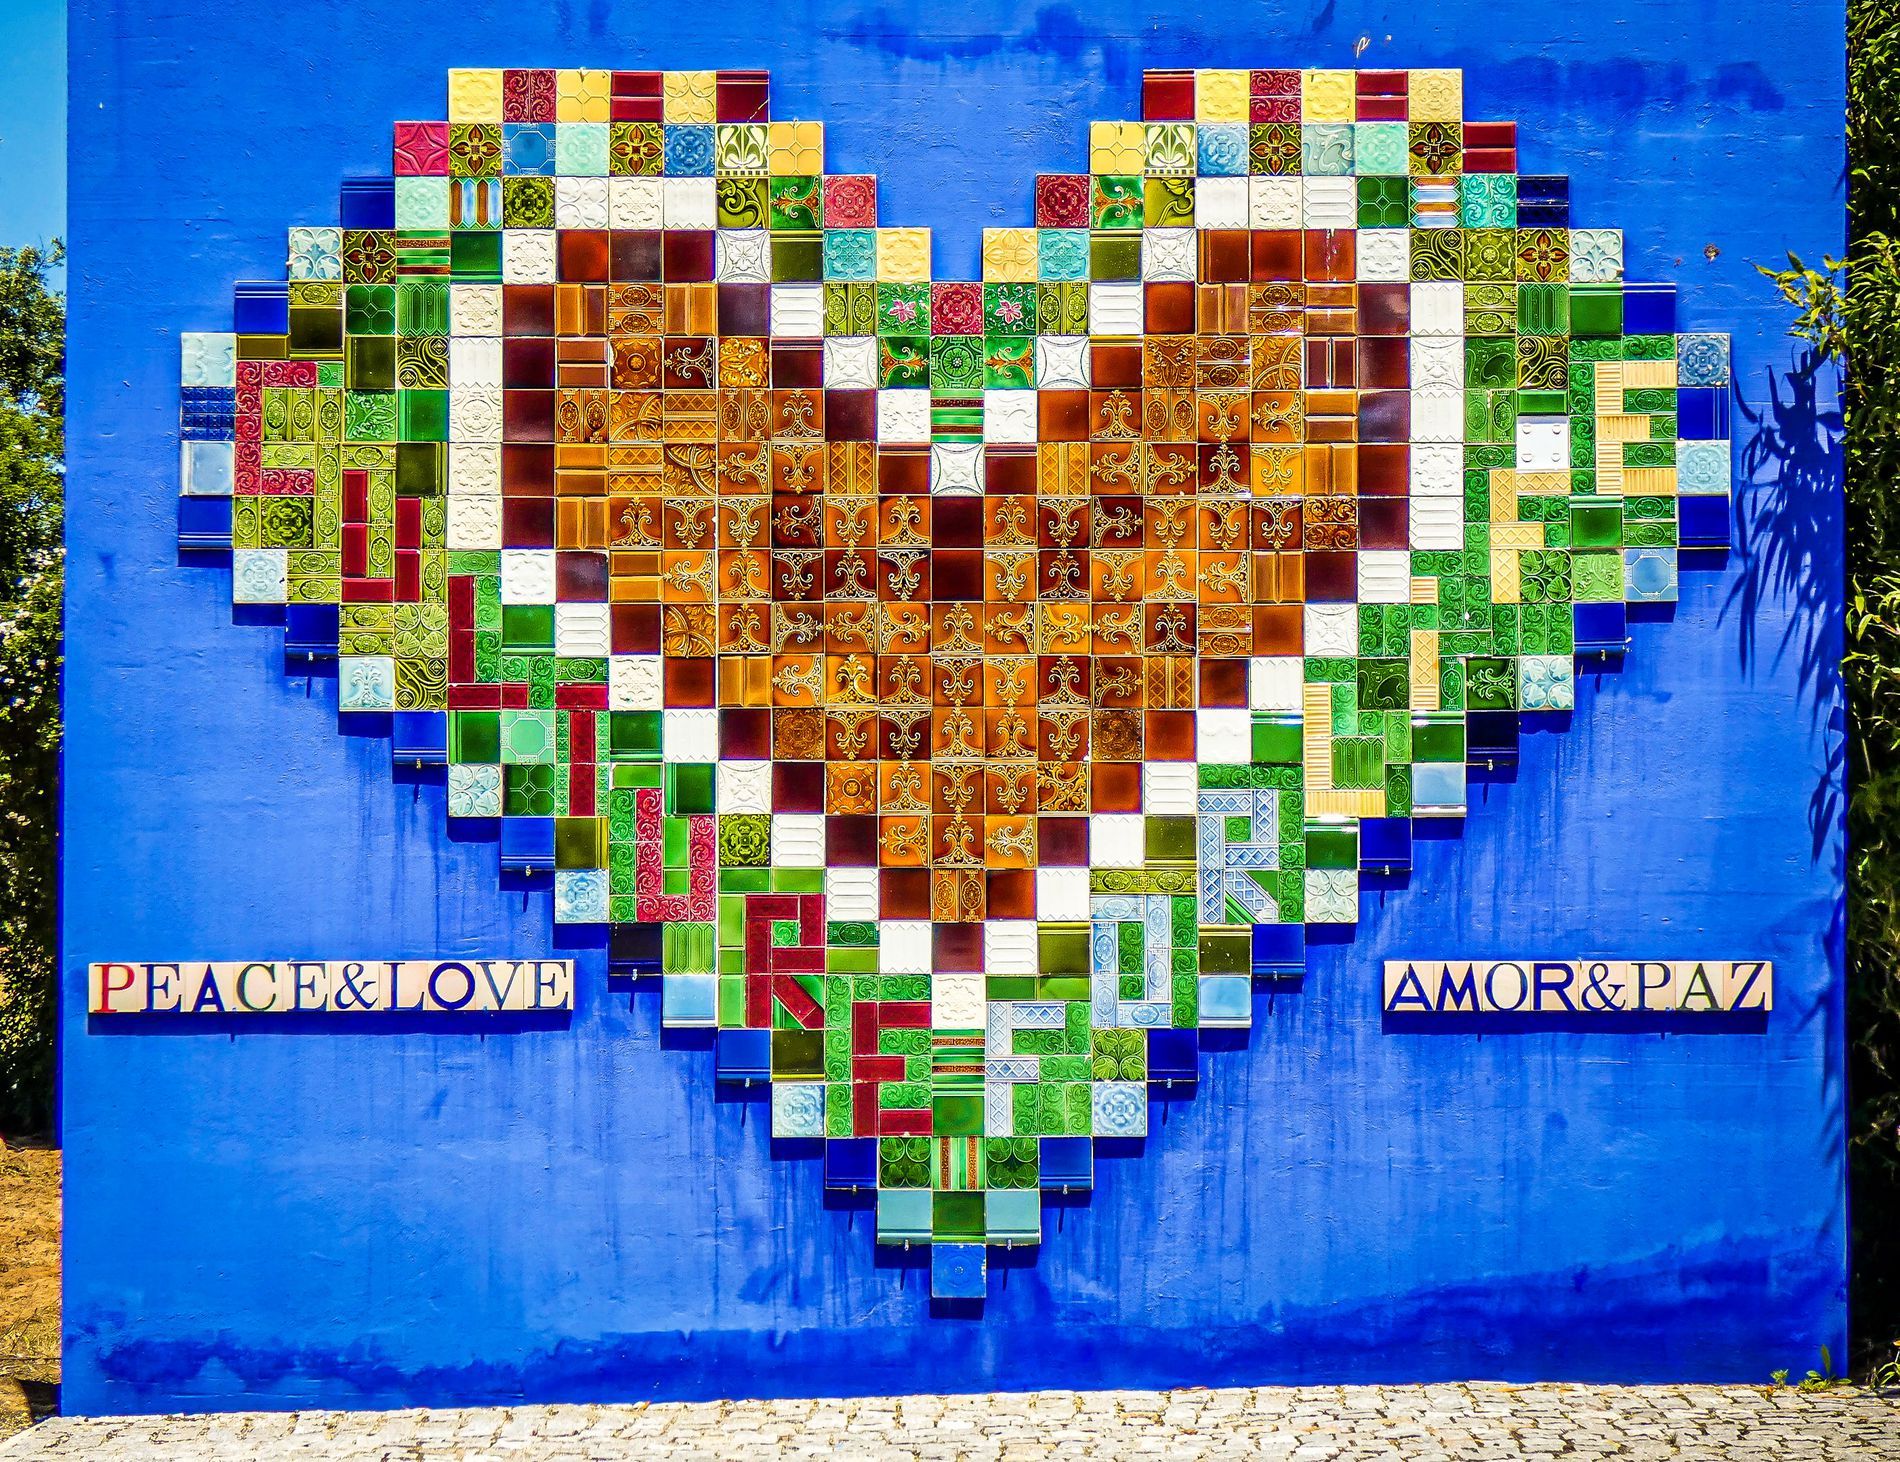
Mosaic Heart
A vibrant mosaic heart made of colorful square tiles against a deep blue wall, featuring the words "Peace & Love" and "Amor & Paz" on either side.
The photo is taken from a straight-on angle the image contains a gigantic heart-shaped mural composed of intricate tiles in brown, green, white, and gold colors. The fine tile designs are highlighted against the deep blue background, emphasizing the heart. The words "Culture for Life" are incorporated into the heart, sending a message of unity and love for diversity. Soft sunlight shadows are cast, adding depth to the elevated surface.
Labels: Tile, Art, Mosaic, Quilt, Blackboard, Patchwork, Painting, Collage, Sky, Tree, Blue Wall, PEACE & LOVE, AMOR & PAZ, Stone Pavement, Mosaic Heart, Sand
Camera: Panasonic DC-FZ82
Aperture: F4
Exposure: 1/800 sec
ISO: 80
Focal length: 9.9 mm